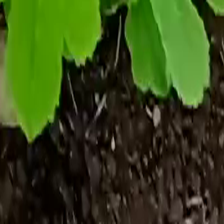
Weed species: Little_Mallow(Malva parviflora)